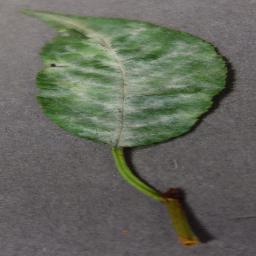
Label: Cherry___Powdery_mildew